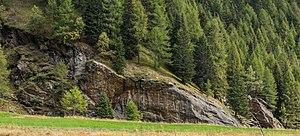
Le parc national du Stelvio, est le plus ancien parc national italien après celui du Grand-Paradis. Il a pour objet de protéger la faune, la flore et les paysages du massif alpin de l'Ortles-Cevedale. Il s'inscrit aussi dans une vision d'économie montagnarde durable dans les régions de Lombardie, Trentin et Tyrol du Sud.